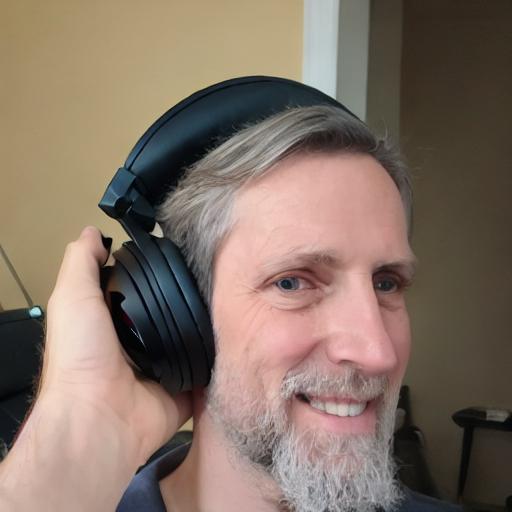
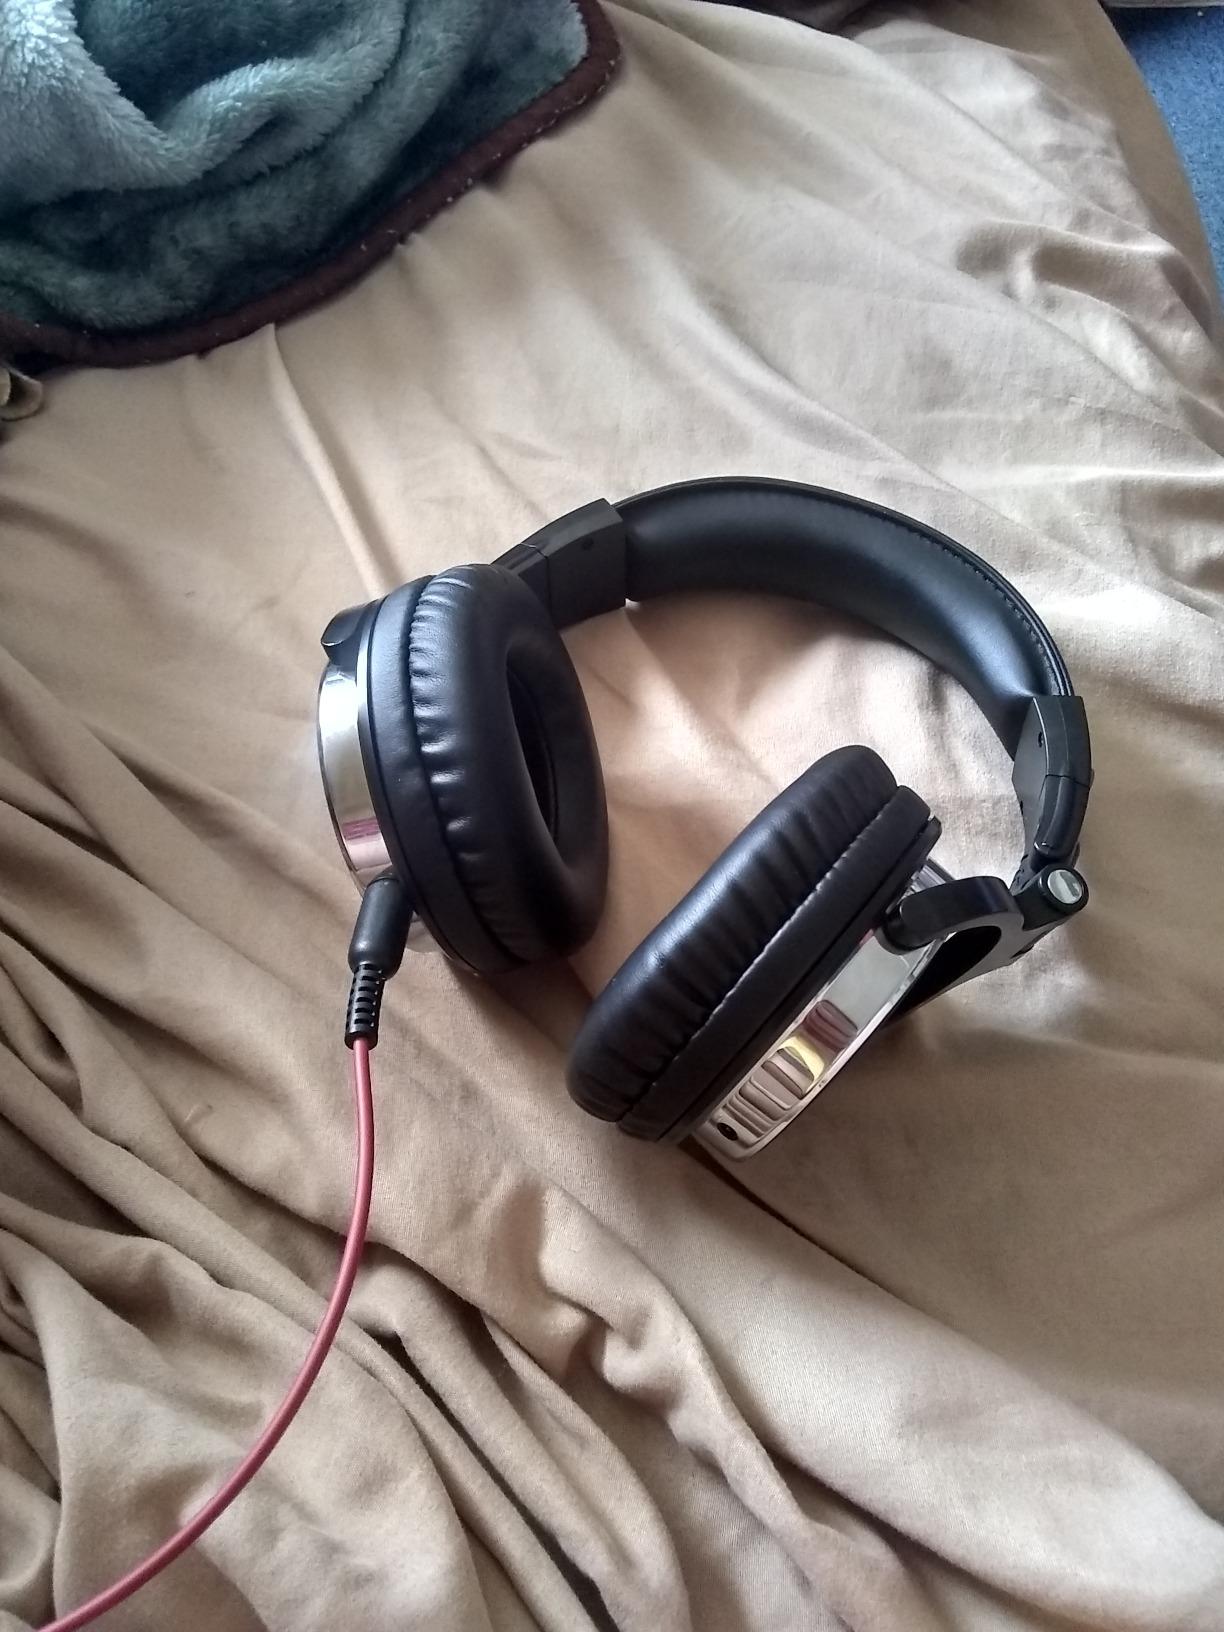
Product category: headphones
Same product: no